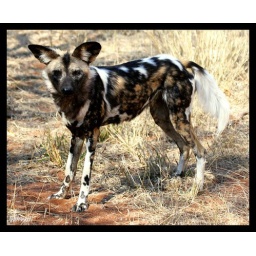
Wild painted dog in Botswana..stunning creature